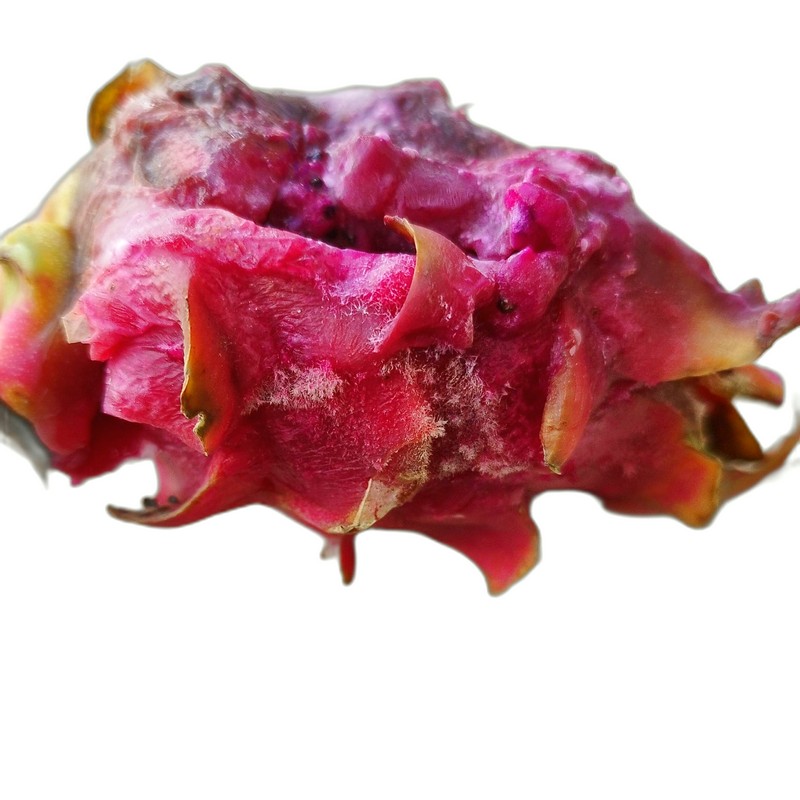
Label: Defect Dragon Fruit